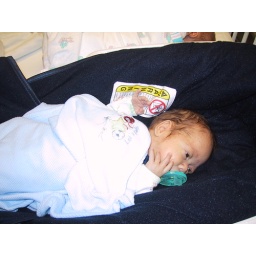
Henry in his car bed